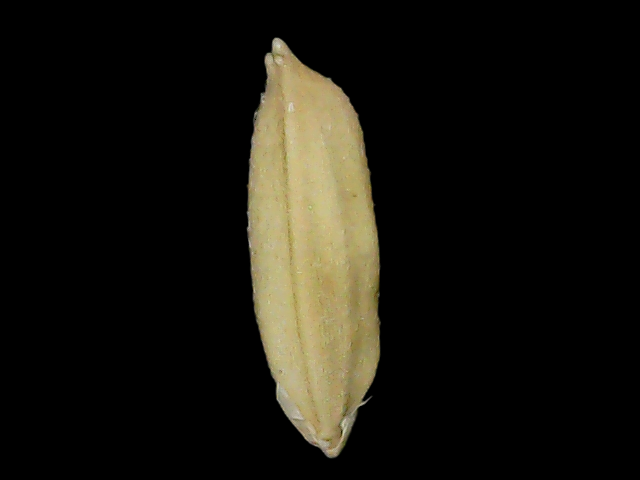
Rice variety: Br23